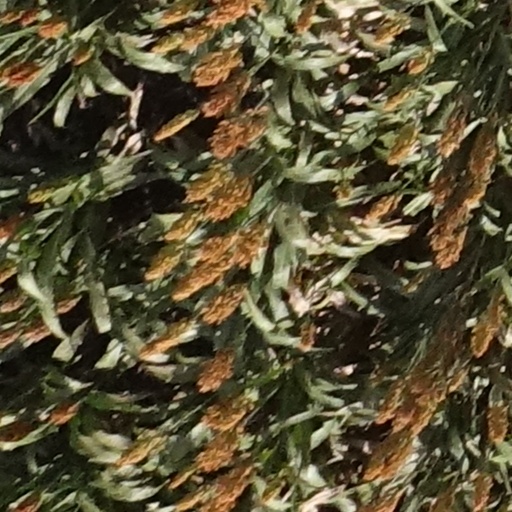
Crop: sorghum